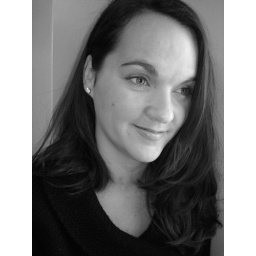
Rebecca in black and white (12-2-06)